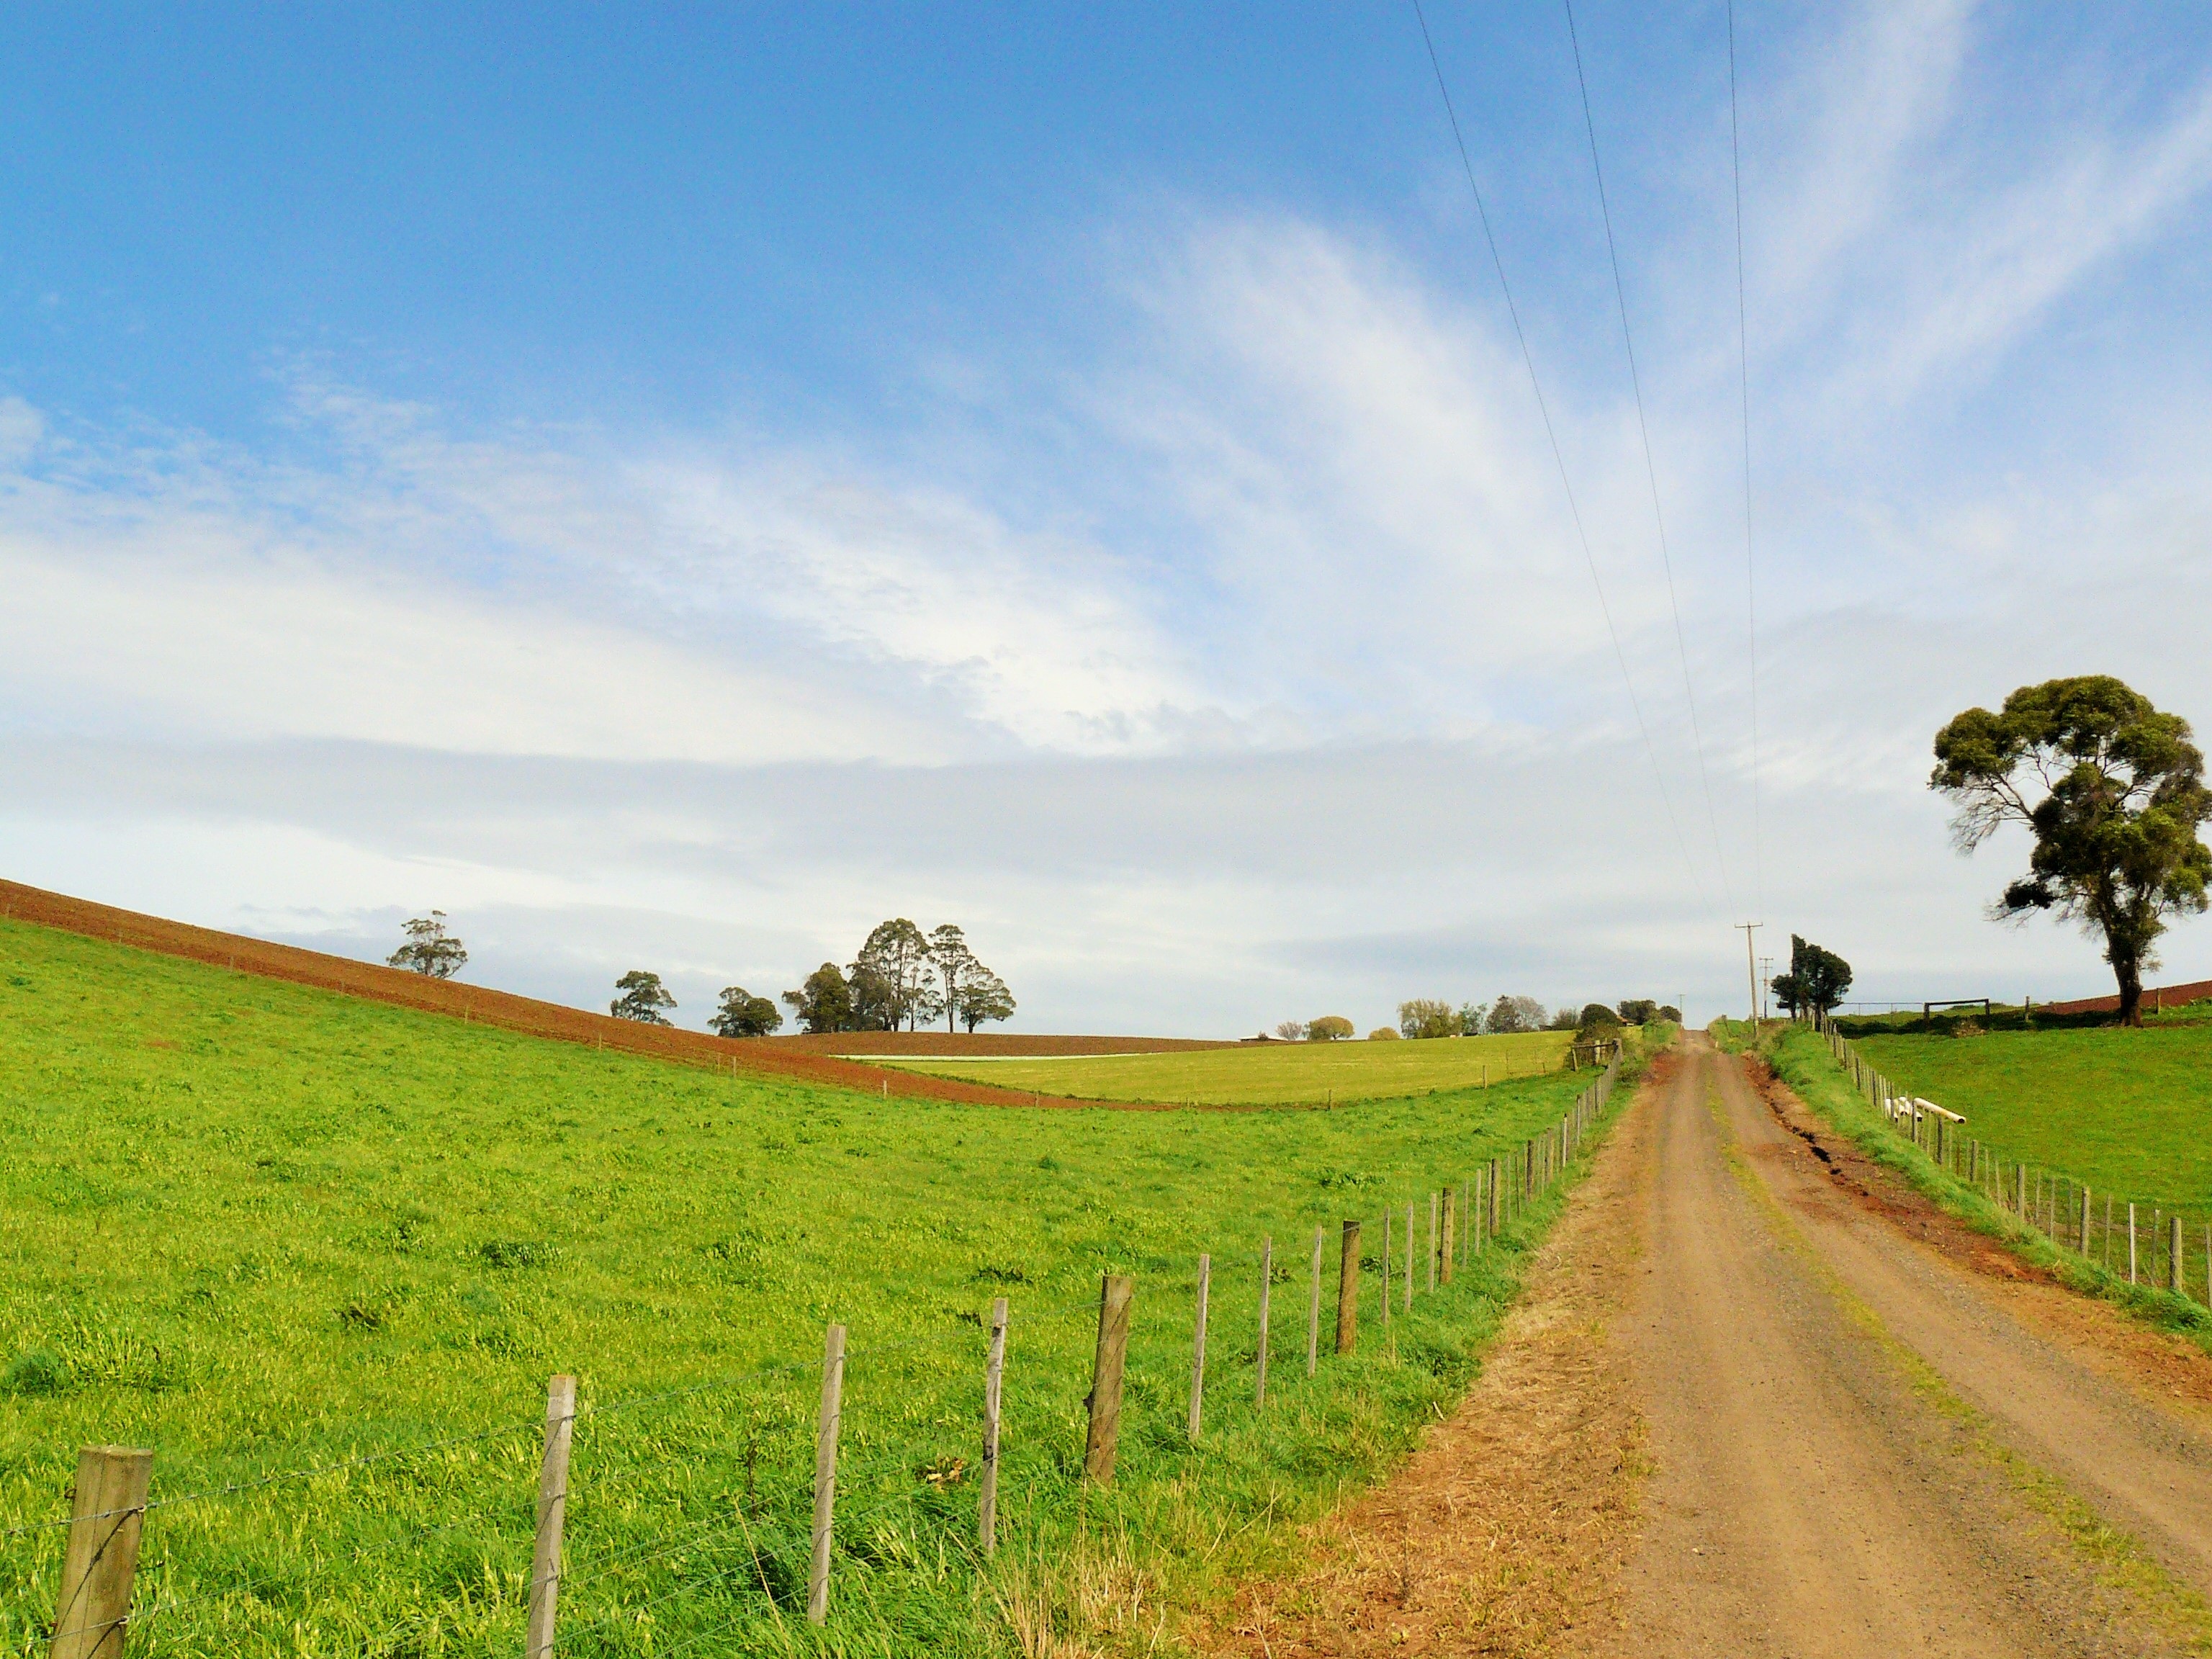
landscape, nature, path, grass, horizon, fence, cloud, sky, road, field, farm, meadow, prairie, countryside, hill, adventure, country, summer, vacation, travel, dirt road, rural, crop, journey, dirt, pasture, traveler, explorer, island, soil, freedom, agriculture, tourism, trip, movement, lifestyle, leisure, health, plain, start, australia, clouds, happiness, grassland, plateau, new, discovery, wanderlust, beginning, tasmania, rural area, grass family